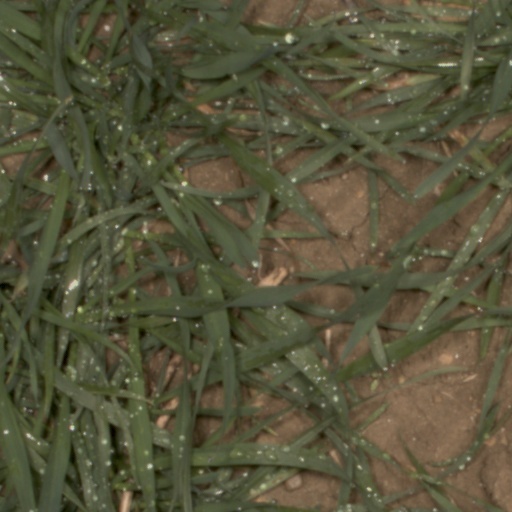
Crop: wheat